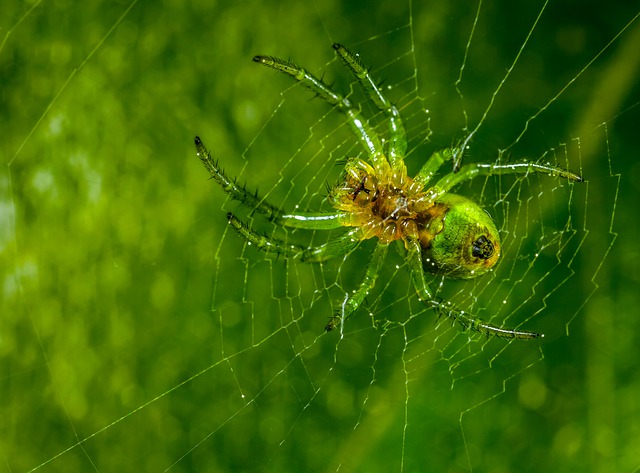
Label: ragno